St Botolph's Church, Hardham

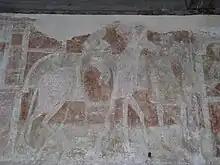
The Flight to Egypt

Hardham village is just off the main A29 road, which is "excitingly" separated from the village lane by narrow hedges. The A29 follows the course of Stane Street, an important Roman road, and Hardham was the first posting station after leaving the Roman city of Noviomagus Reginorum (present-day Chichester). Hardham was recorded in the Domesday Book of 1086 as "Heriedham", but a church was not described. Hardham Priory was founded nearby in 1248.